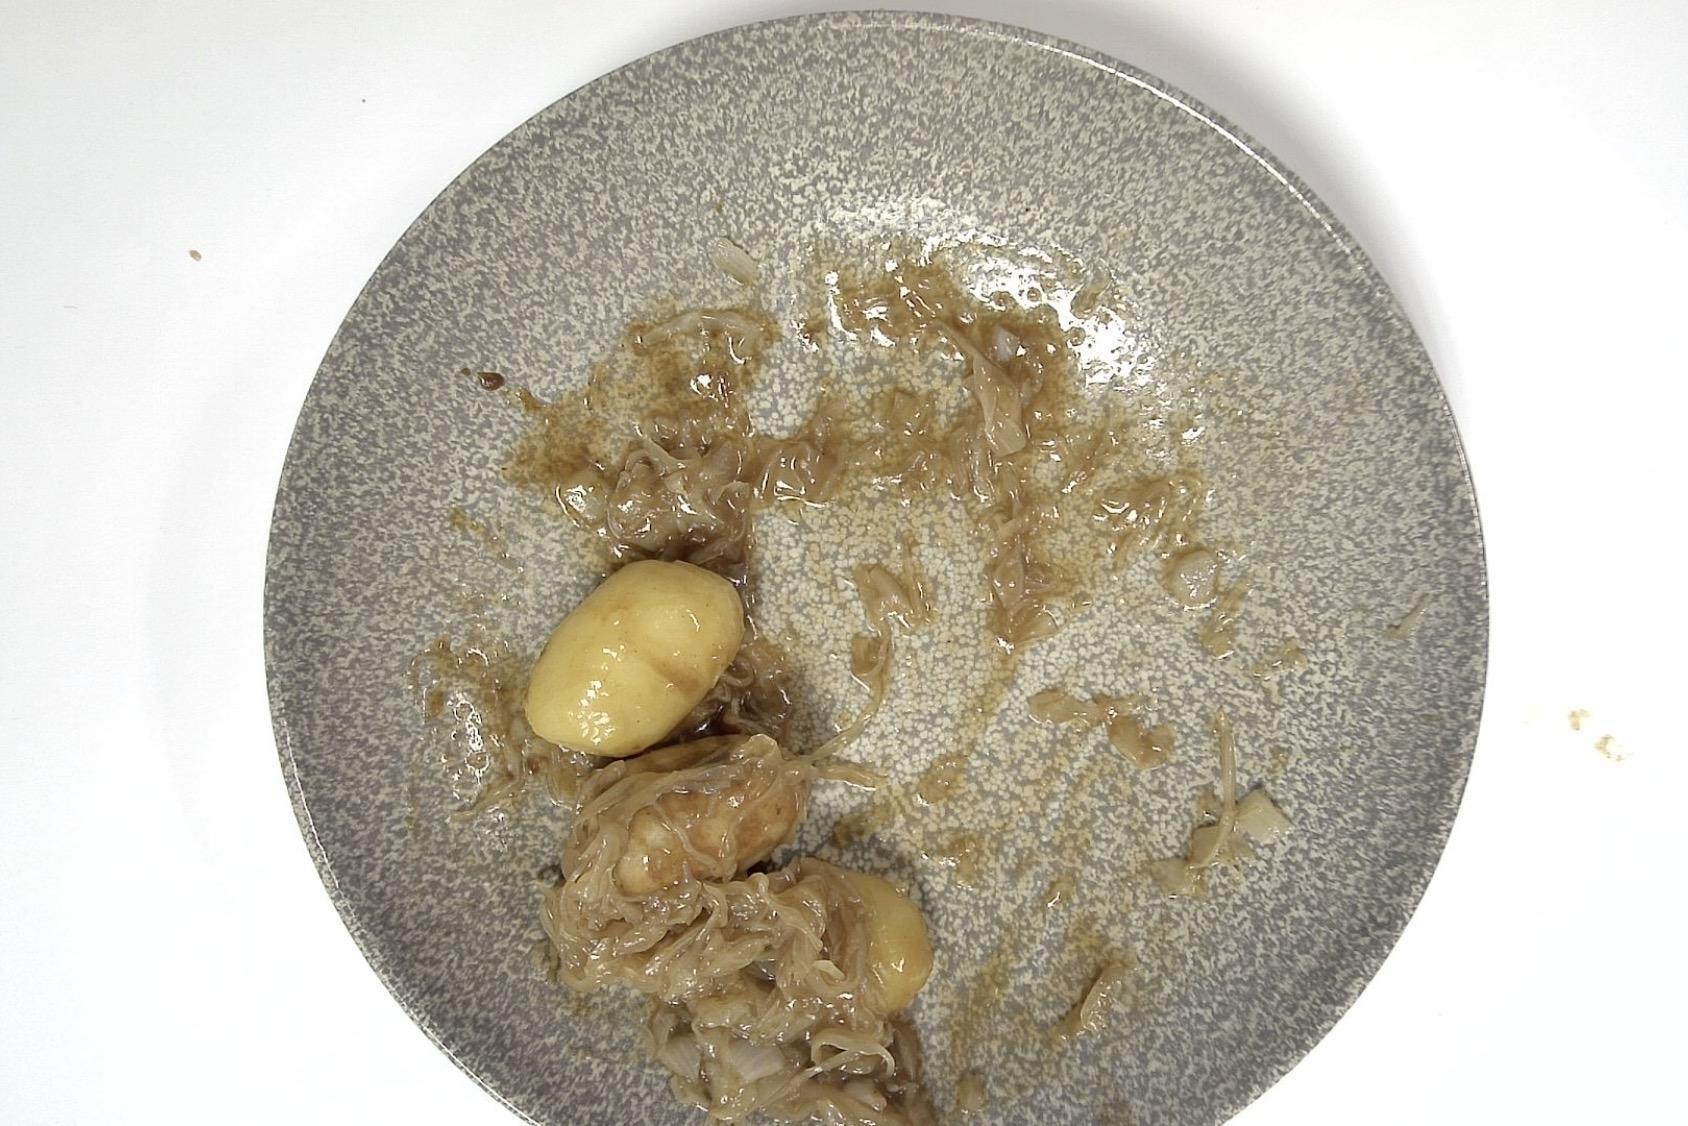
Dish: Rostbratwurst mit Sauerkraut und Kartoffeln an Brauner Sauce
Portion size: Normale Portion
Ingredients: potatoes, sauerkraut, brown-sauce, grilled-sausage
Weight as served: 325 g
Energy as served: 326,570 kcal (1.363,620 kJ)
Fat: 19,630 g (saturated: 6,490 g)
Carbohydrates: 23,745 g (sugar: 8,215 g)
Protein: 11,855 g
Salt: 5,430 g
Weight after return: 195 g
Energy after return: 195,942 kcal